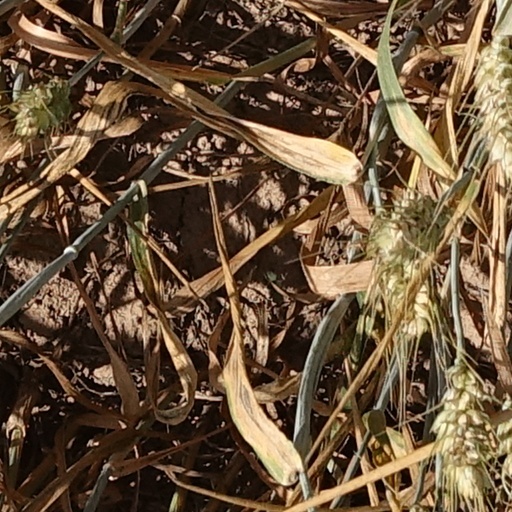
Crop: wheat